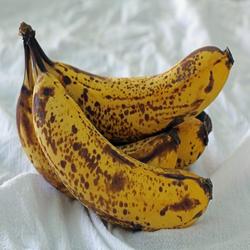
Label: Banana